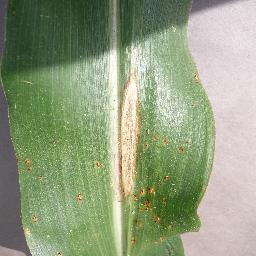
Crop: corn
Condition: (maize)_northern_blight